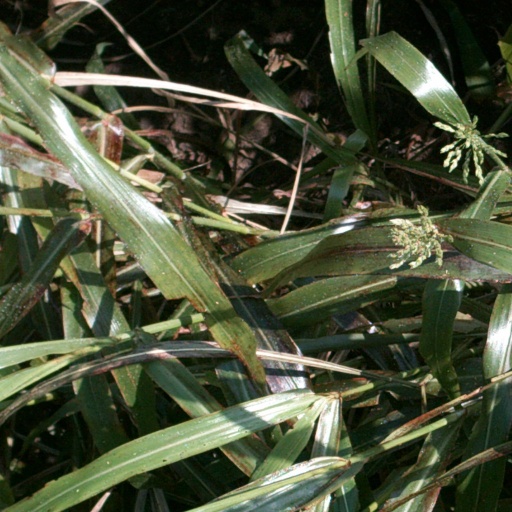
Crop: sorghum